Cecil Aldin

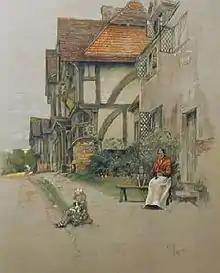
Chiddingstone

Born in Slough, Aldin was educated at Eastbourne College and Solihull Grammar School. Cecil Aldin's father, a builder, was a keen amateur artist so Cecil started drawing at a very young age. He studied art at the studio of Albert Joseph Moore in Kensington but, unhappy with the teaching methods Aldin left after a month to study animal anatomy at the National Art Training School in South Kensington. After this he attended a summer school run by the animal painter and teacher, William Frank Calderon at Midhurst, Sussex. Aldin left when he developed rheumatic fever but shortly afterwards he sold his first drawing, which appeared in "The Building News" of 12 September 1890. This was followed by a dog show picture purchased by "The Graphic" in 1891. He rented a studio in Chelsea and in 1892 he began a long association with "The Illustrated London News". Whilst at Chelsea he would often draw in the London Zoological Gardens and an early work on a tiger in the zoo which was drawn from life was found to be a copyright of a photograph by Gambier Bolton. He also did some work for Cadbury's advertising. Aldin was commissioned by "The Pall Mall Budget" in 1894 to illustrate the serialisation of stories from Rudyard Kipling's "The Second Jungle Book".